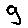
Label: 9